Rally Estonia

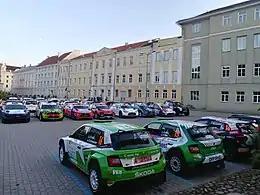
Rally cars in "parc fermé" on the 2019 rally at Tartu city centre.

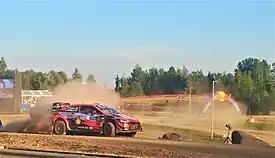
Ott Tänak driving a Hyundai i20 Coupe WRC on the 2021 rally.

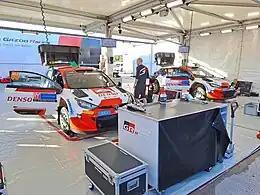
Toyota GR Yaris Rally1 cars in service park on the 2023 rally at the Estonian National Museum.

The inaugural event, known as Mad-Croc Rally Estonia for sponsorship reasons, was held in 2010 as a part of the Estonian Rally Championship. It was won by Markko Märtin and Kristo Kraag who won all the special stages. In the following year, the rally became known as the auto24 Rally Estonia. Mads Østberg and Jonas Andersson took back-to-back wins in 2011 and 2012 driving a Ford Fiesta RS WRC thus becoming the first two-time winners of Rally Estonia. Local driver Georg Gross together with co-driver Raigo Mõlder won the rally in 2013 in a Ford Focus RS WRC 08.